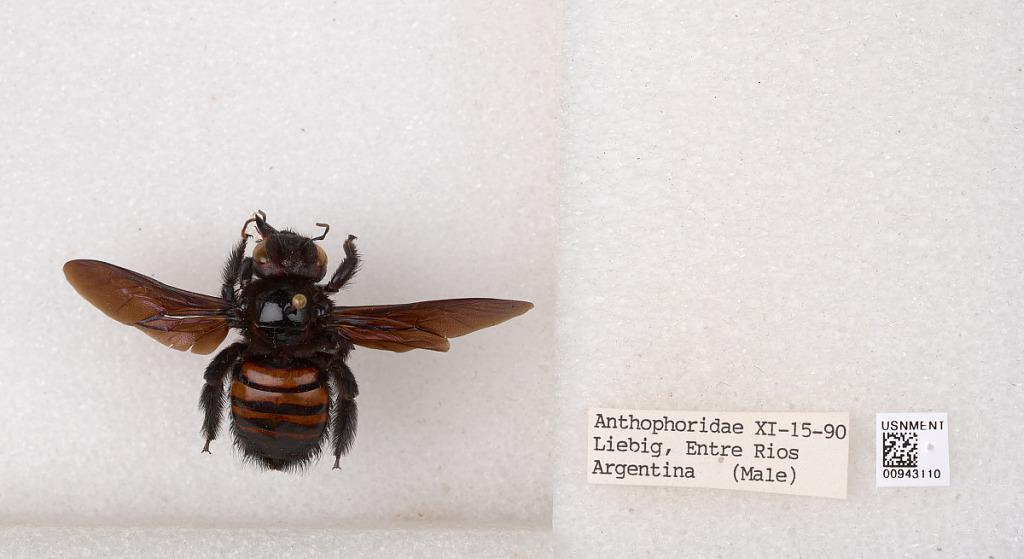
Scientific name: Xylocopa (Neoxylocopa) frontalis (Olivier)
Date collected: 1990-11-15
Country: Argentina
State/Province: Entre Rios
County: Colon
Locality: Liebig